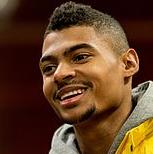
Age: 26